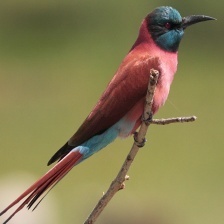
Species: CARMINE BEE-EATER
Scientific name: MEROPS NUBICOIDES
ImageNet parent category: bee_eater